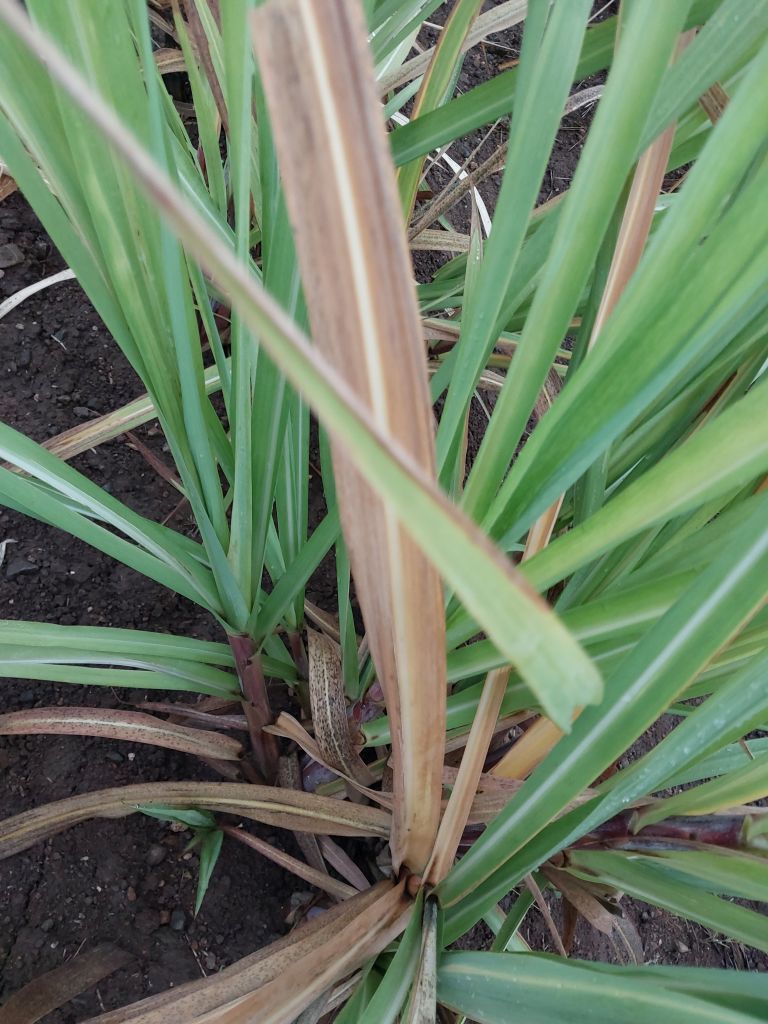
Label: BrownRust